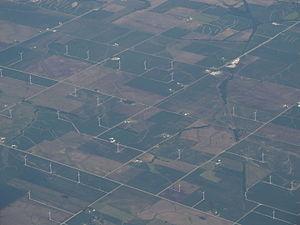
L’énergie éolienne aux États-Unis est en pleine progression. La production d'électricité grâce au vent connaît une croissance rapide dans le contexte de hausse des prix du pétrole et de réchauffement climatique, qui a poussé le gouvernement fédéral et de nombreux États à accorder des subventions à l'éolien, sous forme de crédits d'impôt et de certificats verts associés à des « normes de portefeuille d'énergie renouvelable ».